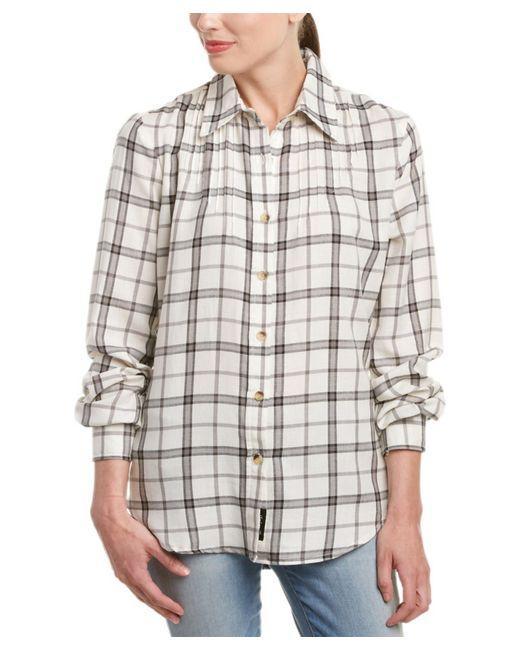
Formelles weißes Hemd mit karierten Liniendetails